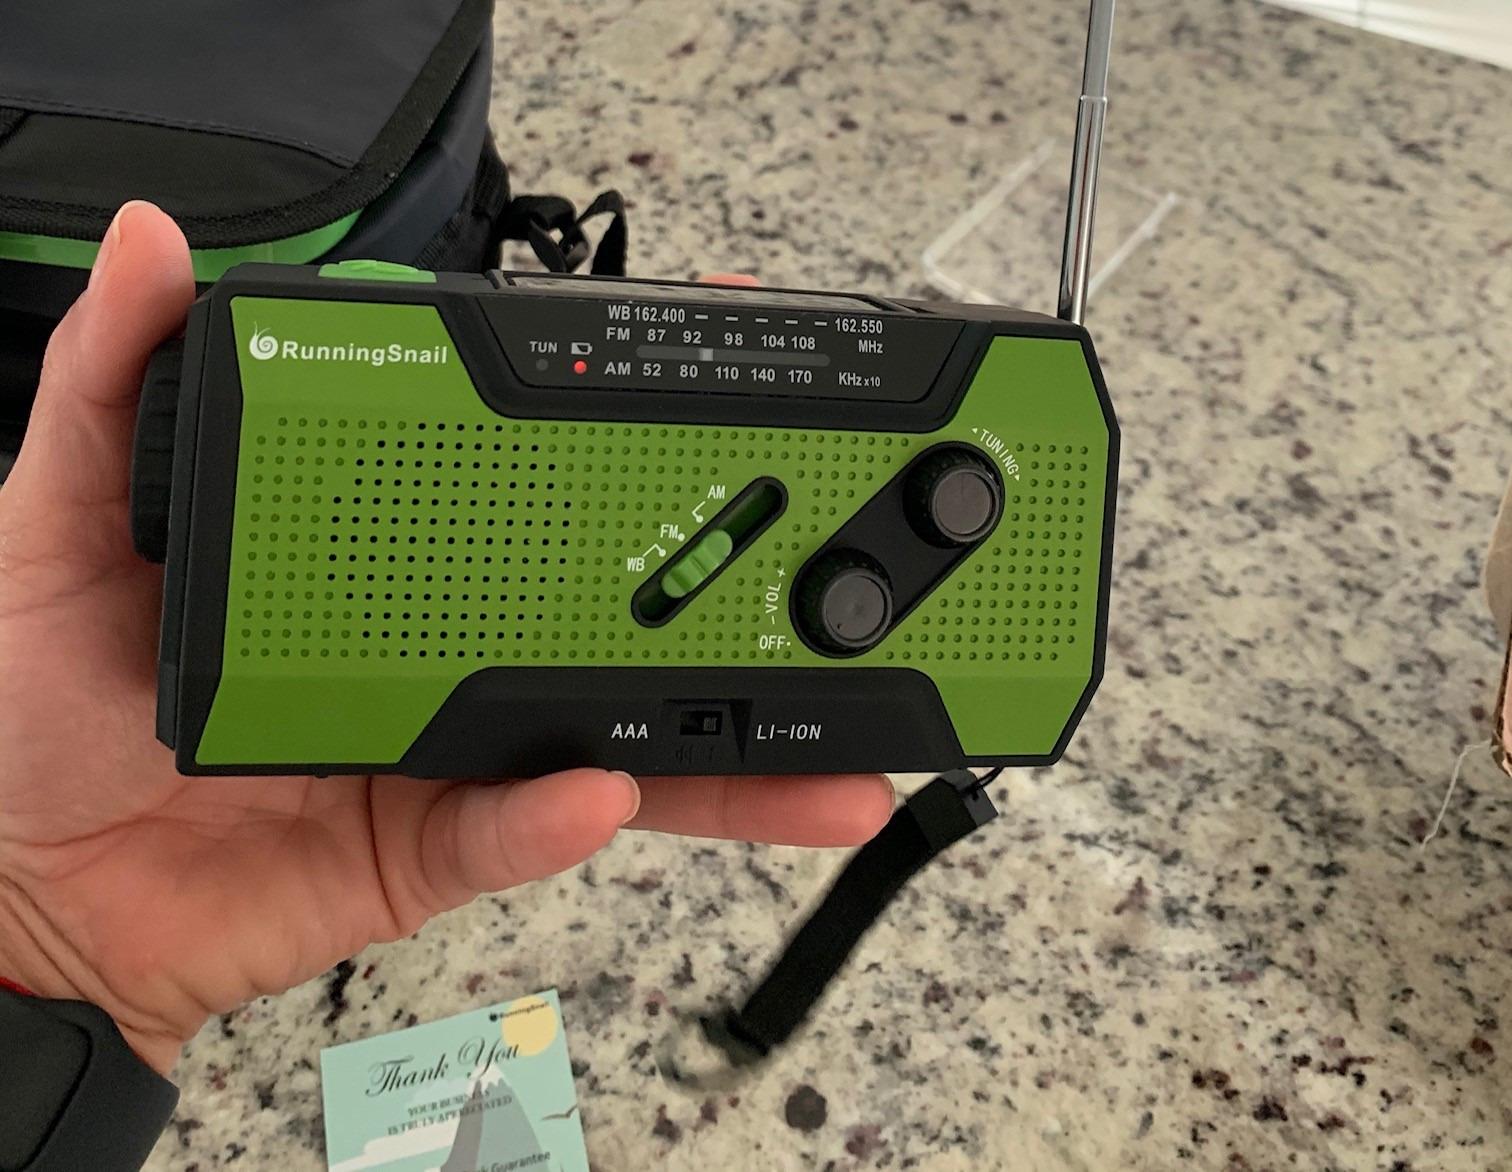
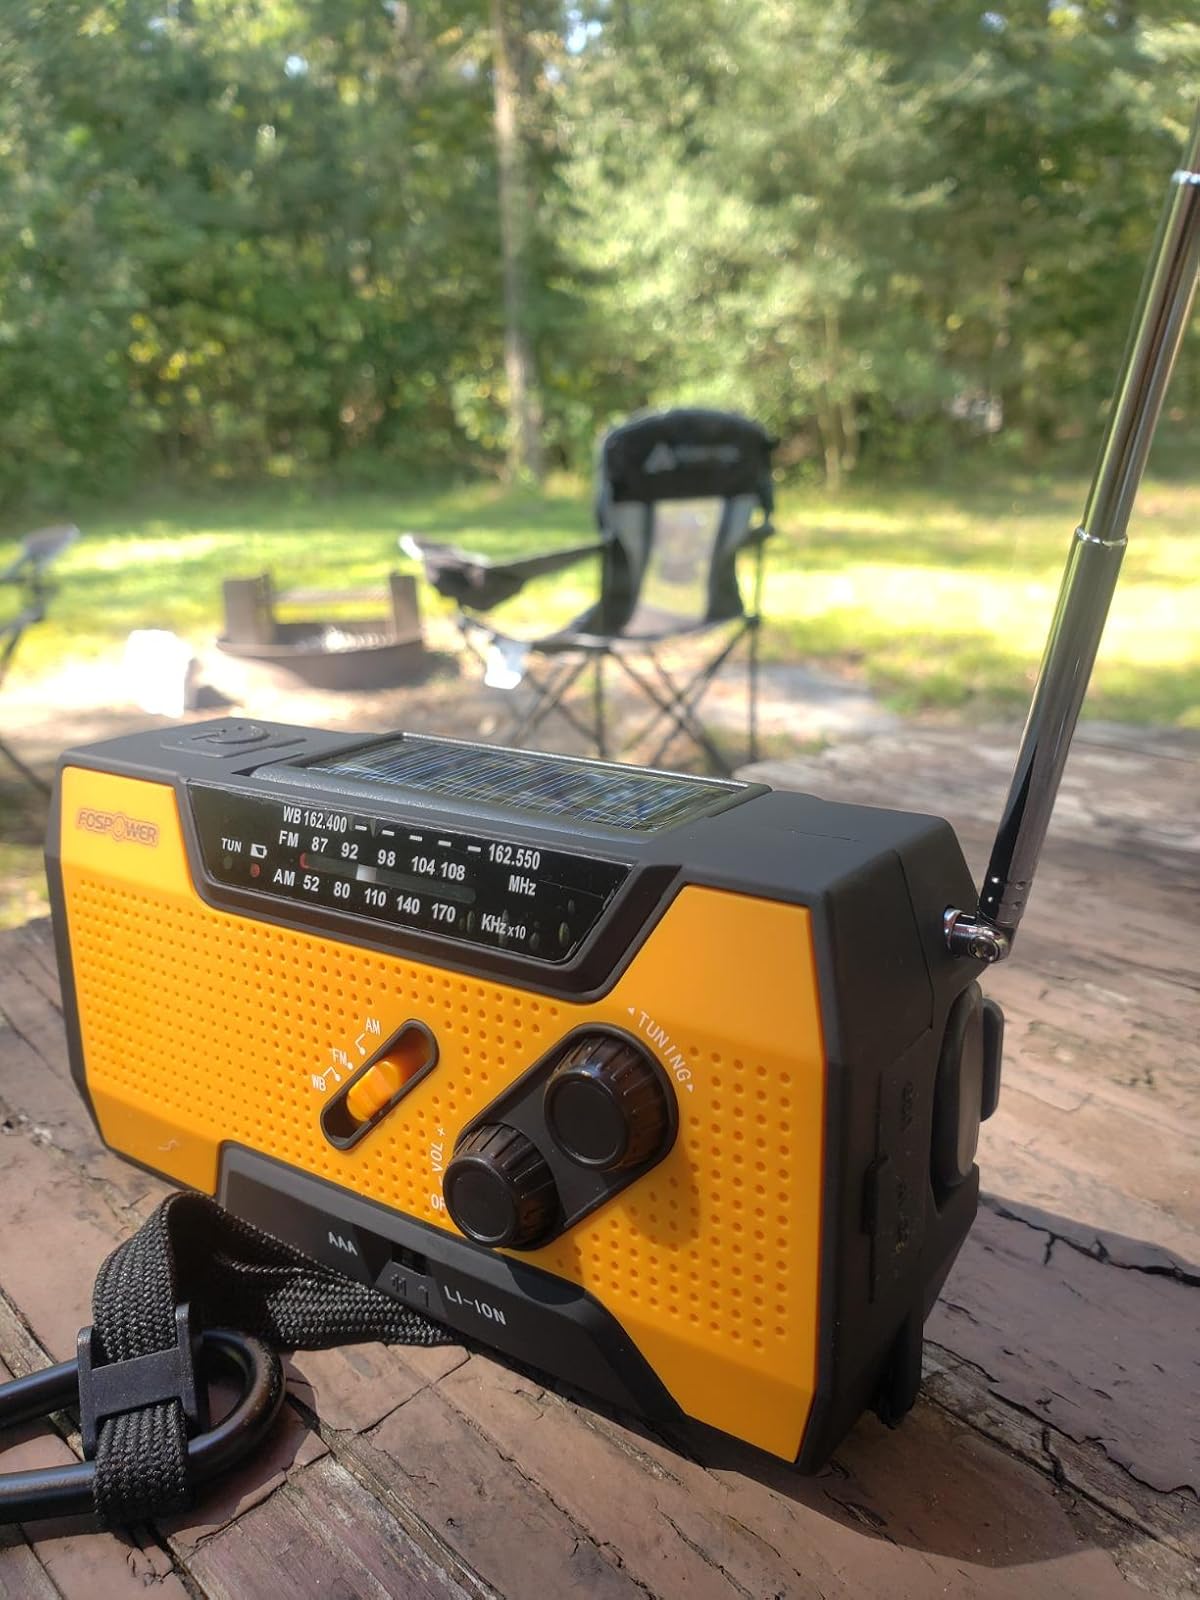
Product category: radio
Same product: no